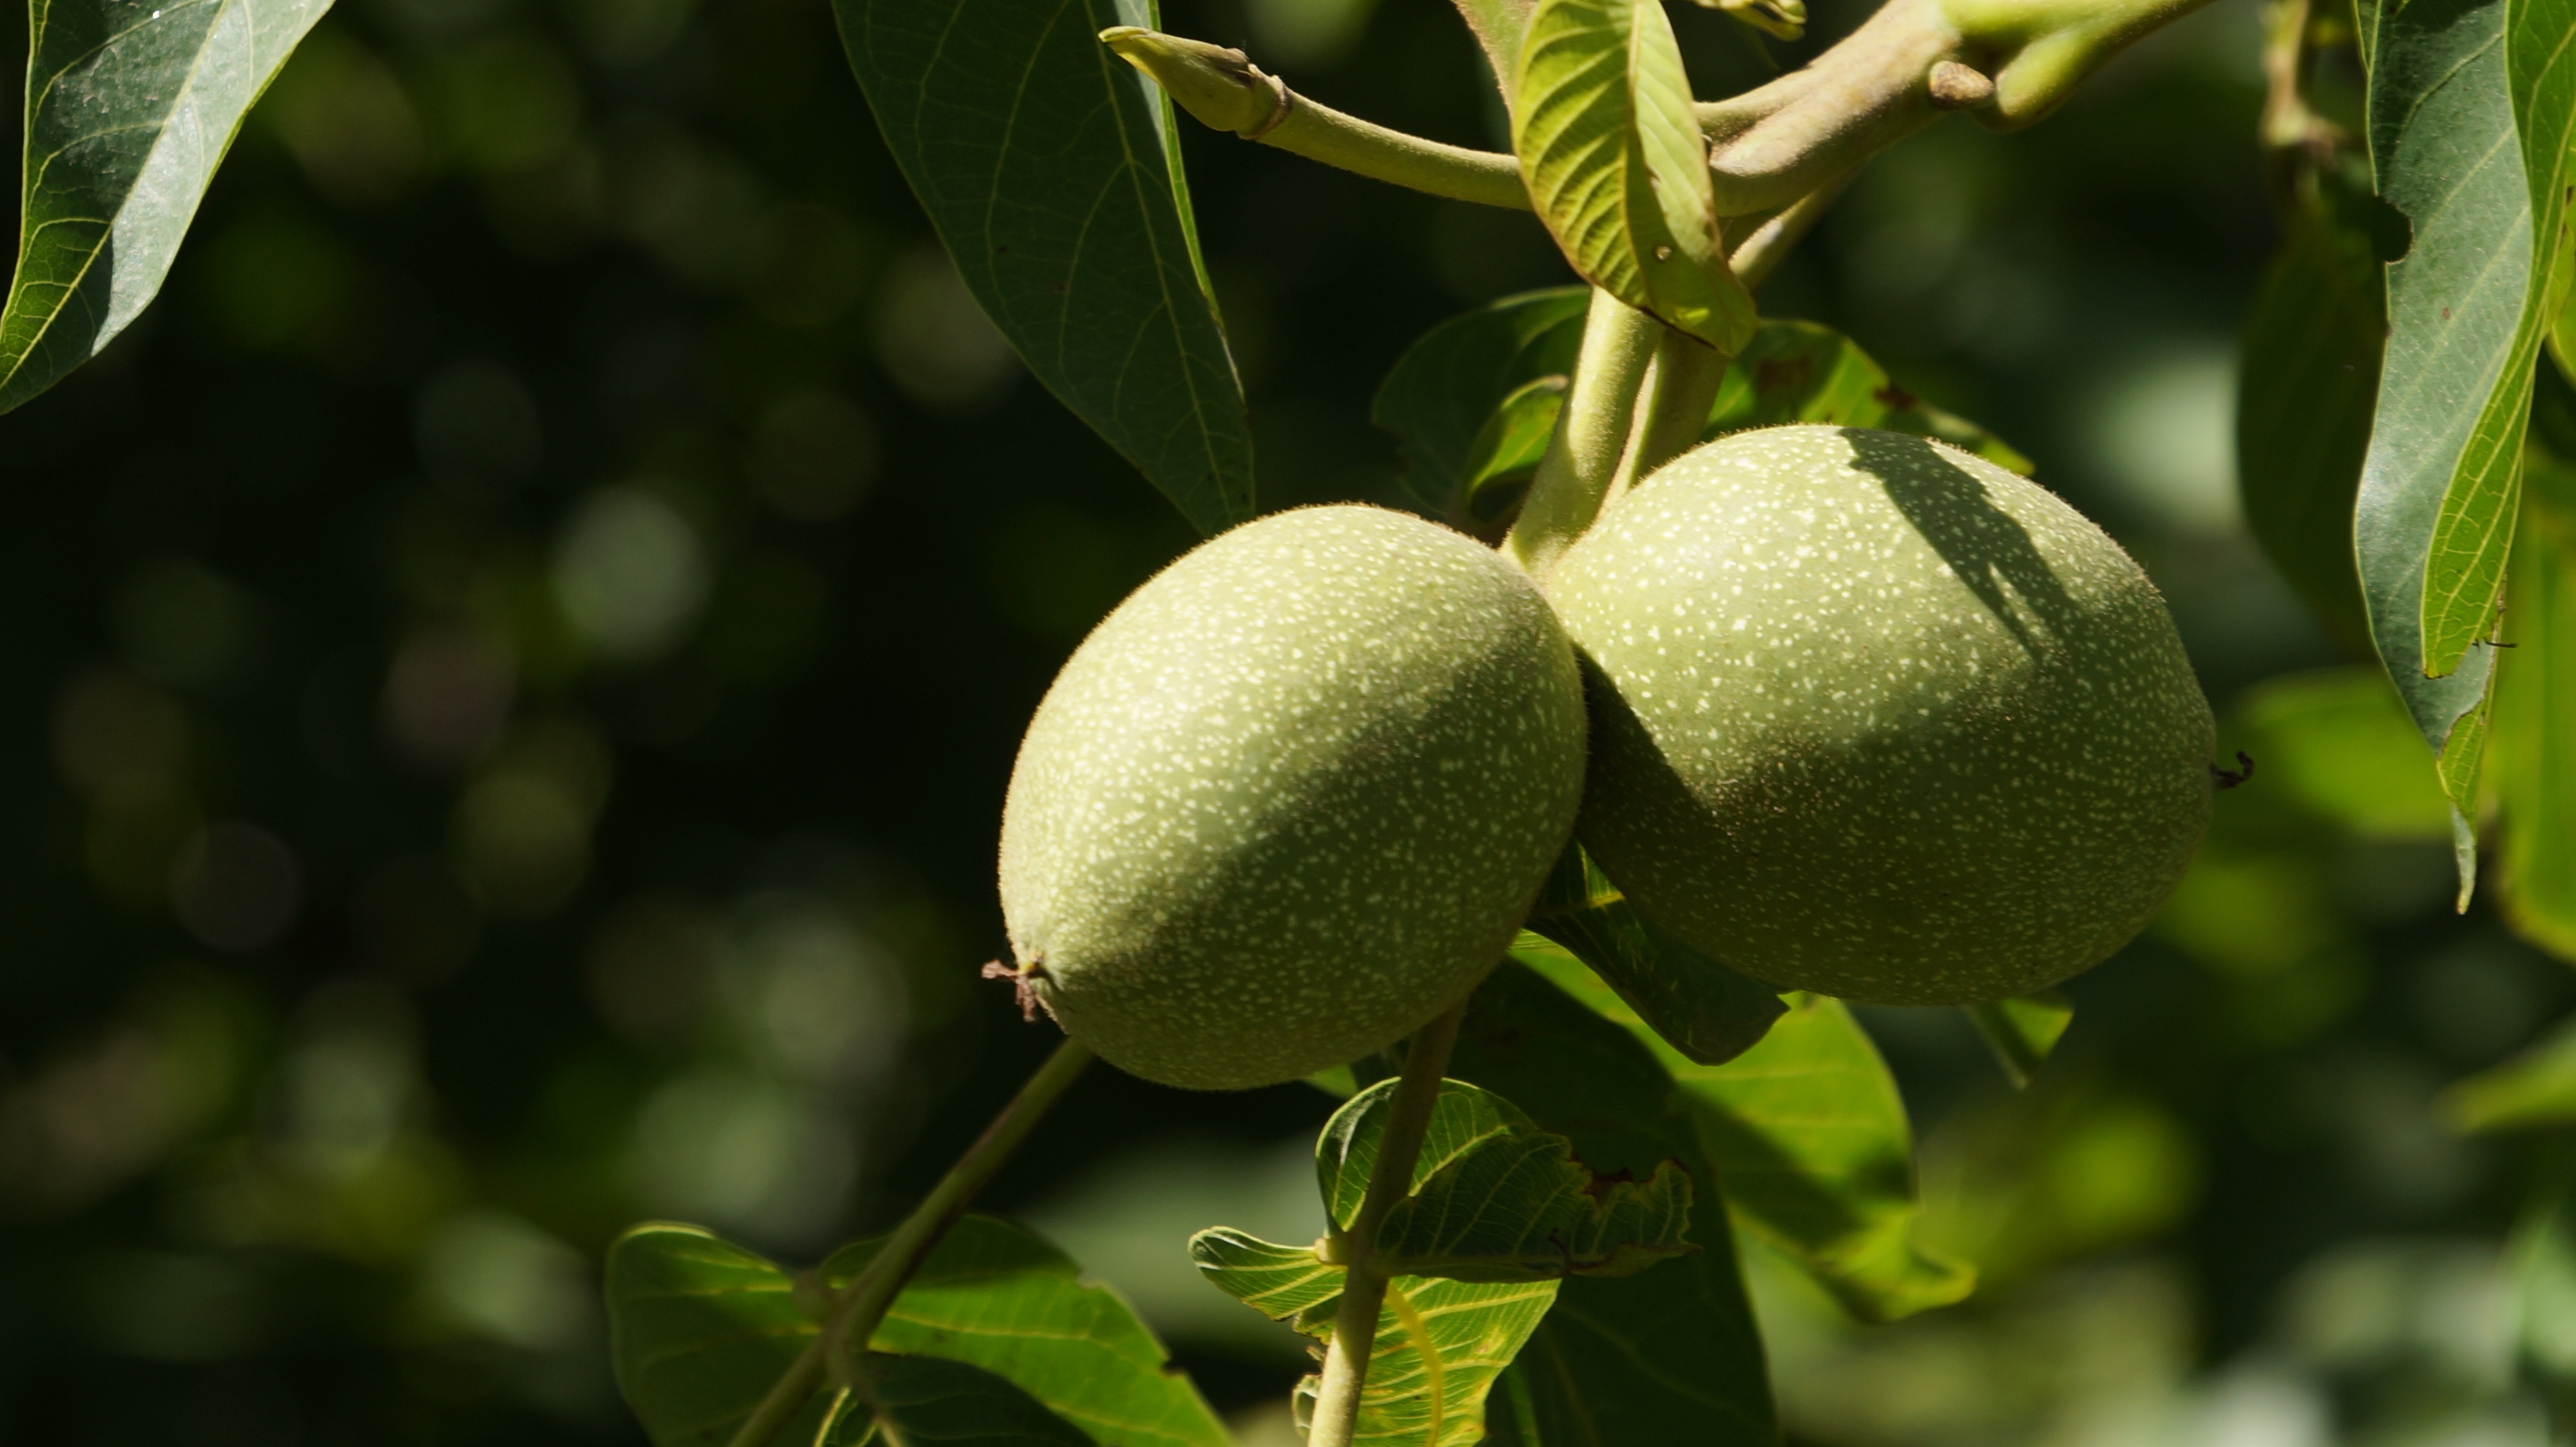
branch, plant, fruit, flower, summer, food, green, produce, evergreen, nut, in rural areas, north, shrub, walnuts, citrus, the scenery, nutwood, flowering plant, bitter orange, land plant